Georg Restle

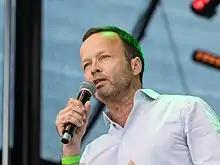
Georg Restle, 2018

Georg Restle (born 1965 in Esslingen am Neckar) is a German journalist and television presenter.